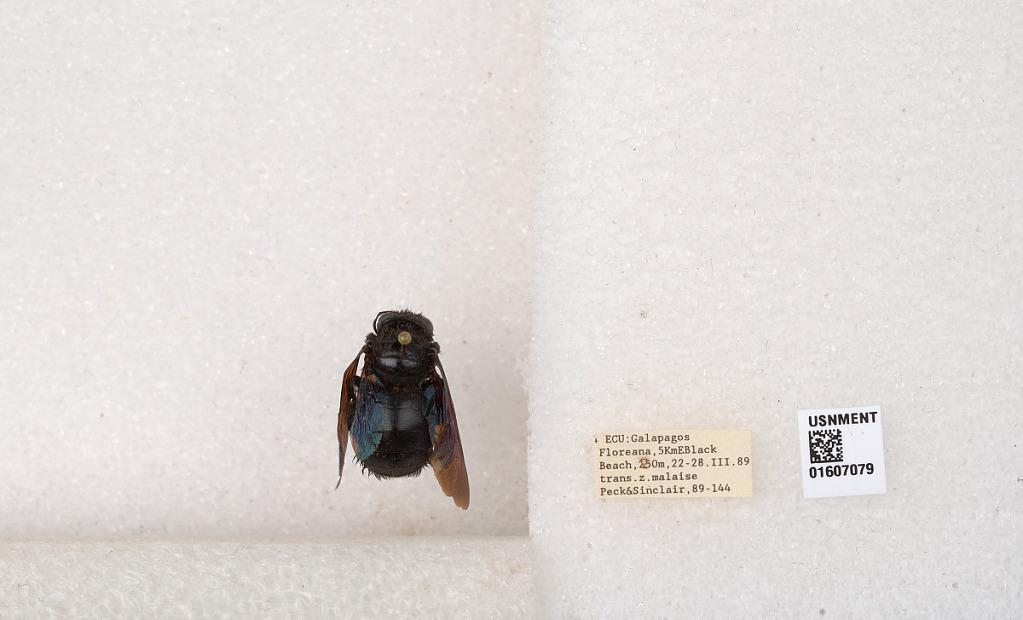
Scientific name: Xylocopa (Neoxylocopa) darwini Cockerell
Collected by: Peck & Sinclair
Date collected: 1989-3-22
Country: Ecuador
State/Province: Galapagos
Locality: Floreana, 5KmE Black Beach
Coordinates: -1.27611, -90.441